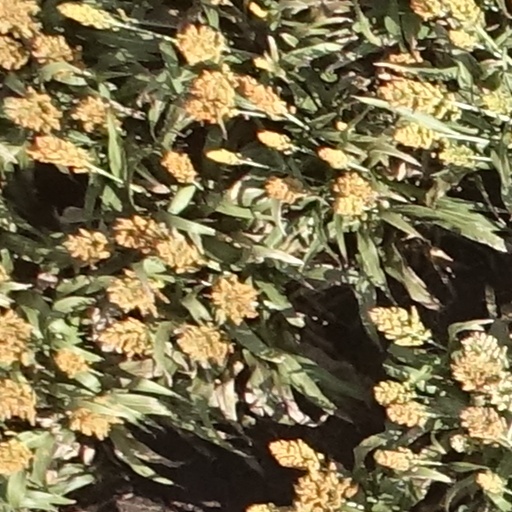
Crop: sorghum